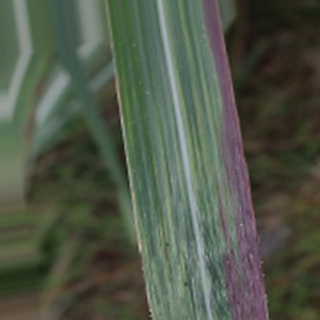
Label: sugarcane_bacterial_blight